Coffeetown Grist Mill

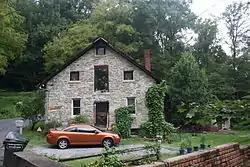
Coffeetown Grist Mill, September 2013

Coffeetown Grist Mill is a historic grist mill located at Williams Township, Northampton County, Pennsylvania. It was built in 1762, and is a banked building measuring stories high on the banked side. The building measures 36 feet by 50 feet, and assumed its present size with additions made in the 19th century. The mill was converted to a fertilizer factory in the 1920s. The building was also used as a temporary schoolhouse and post office. The building is now a private residence.